Moorish Wall

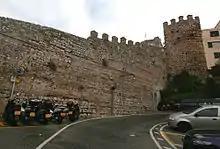
Section of the Moorish city wall with a tower in the Moorish Castle Estate, Gibraltar

In September 1540 an Ottoman force commanded by Barbarossa attacked Gibraltar and took more than seventy prisoners as slaves. The Charles V Wall, originally called the "Muralla de San Benito", was built in 1540 to help defend The Rock against further attacks from the south. Starting around 1552 the Italian military engineer Giovanni Battista Calvi made improvements to the wall. Calvi designed a wall that ran west–east in a straight line from the coast for about until it reached a precipice. A traverse ran north–south along the top of the cliff, and then a zigzag wall ran up to the crest of The Rock.